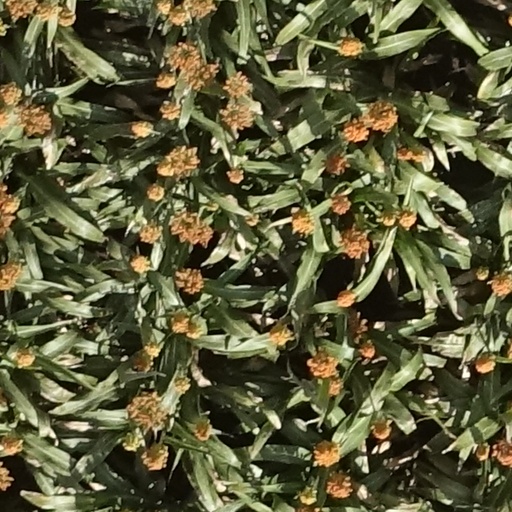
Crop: sorghum